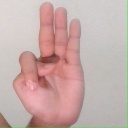
अक्षर: भ